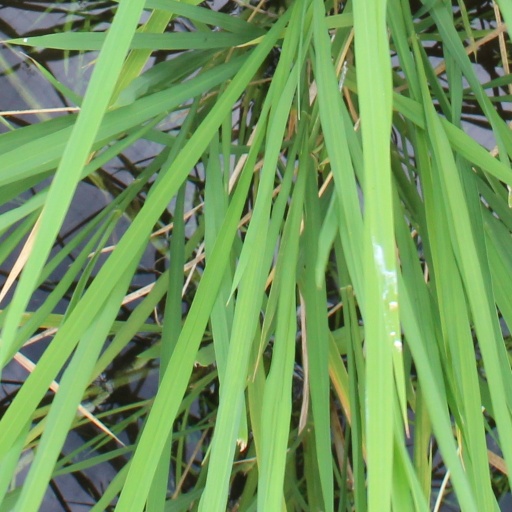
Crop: rice